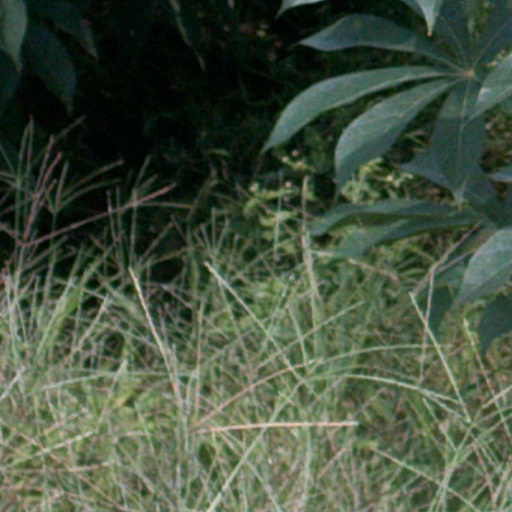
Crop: cassava